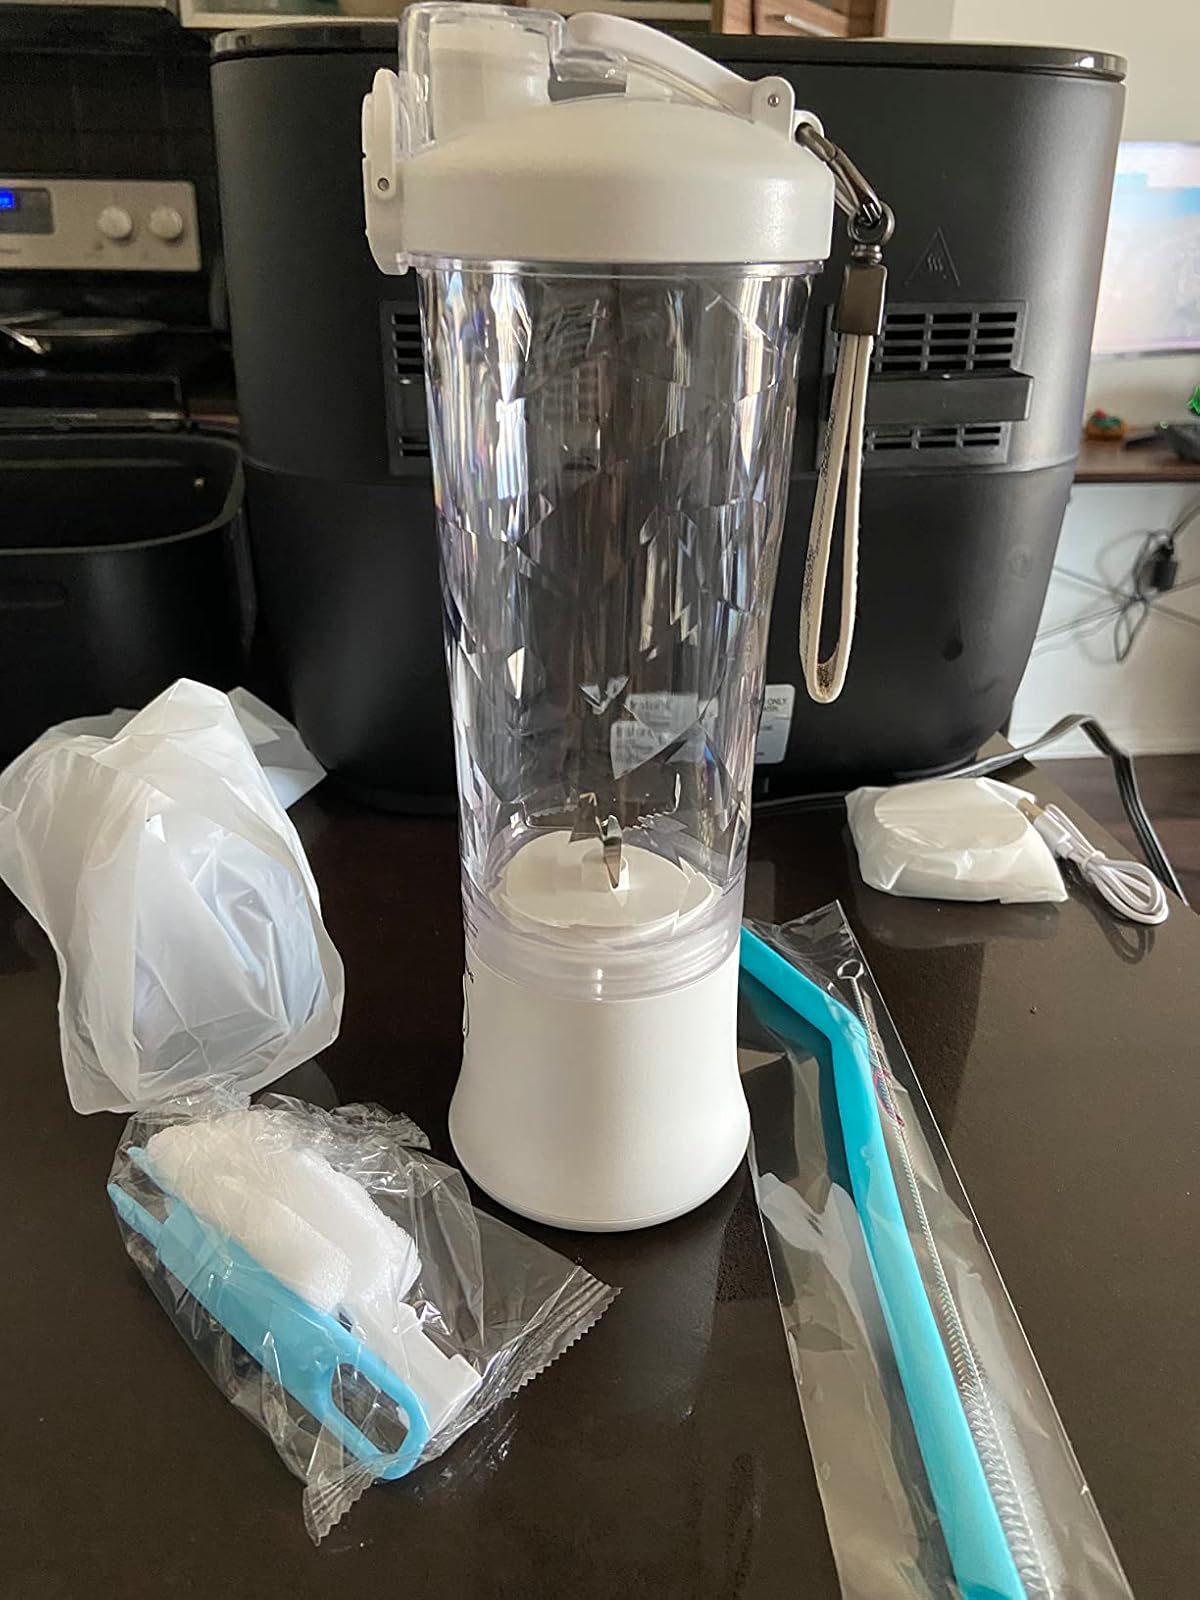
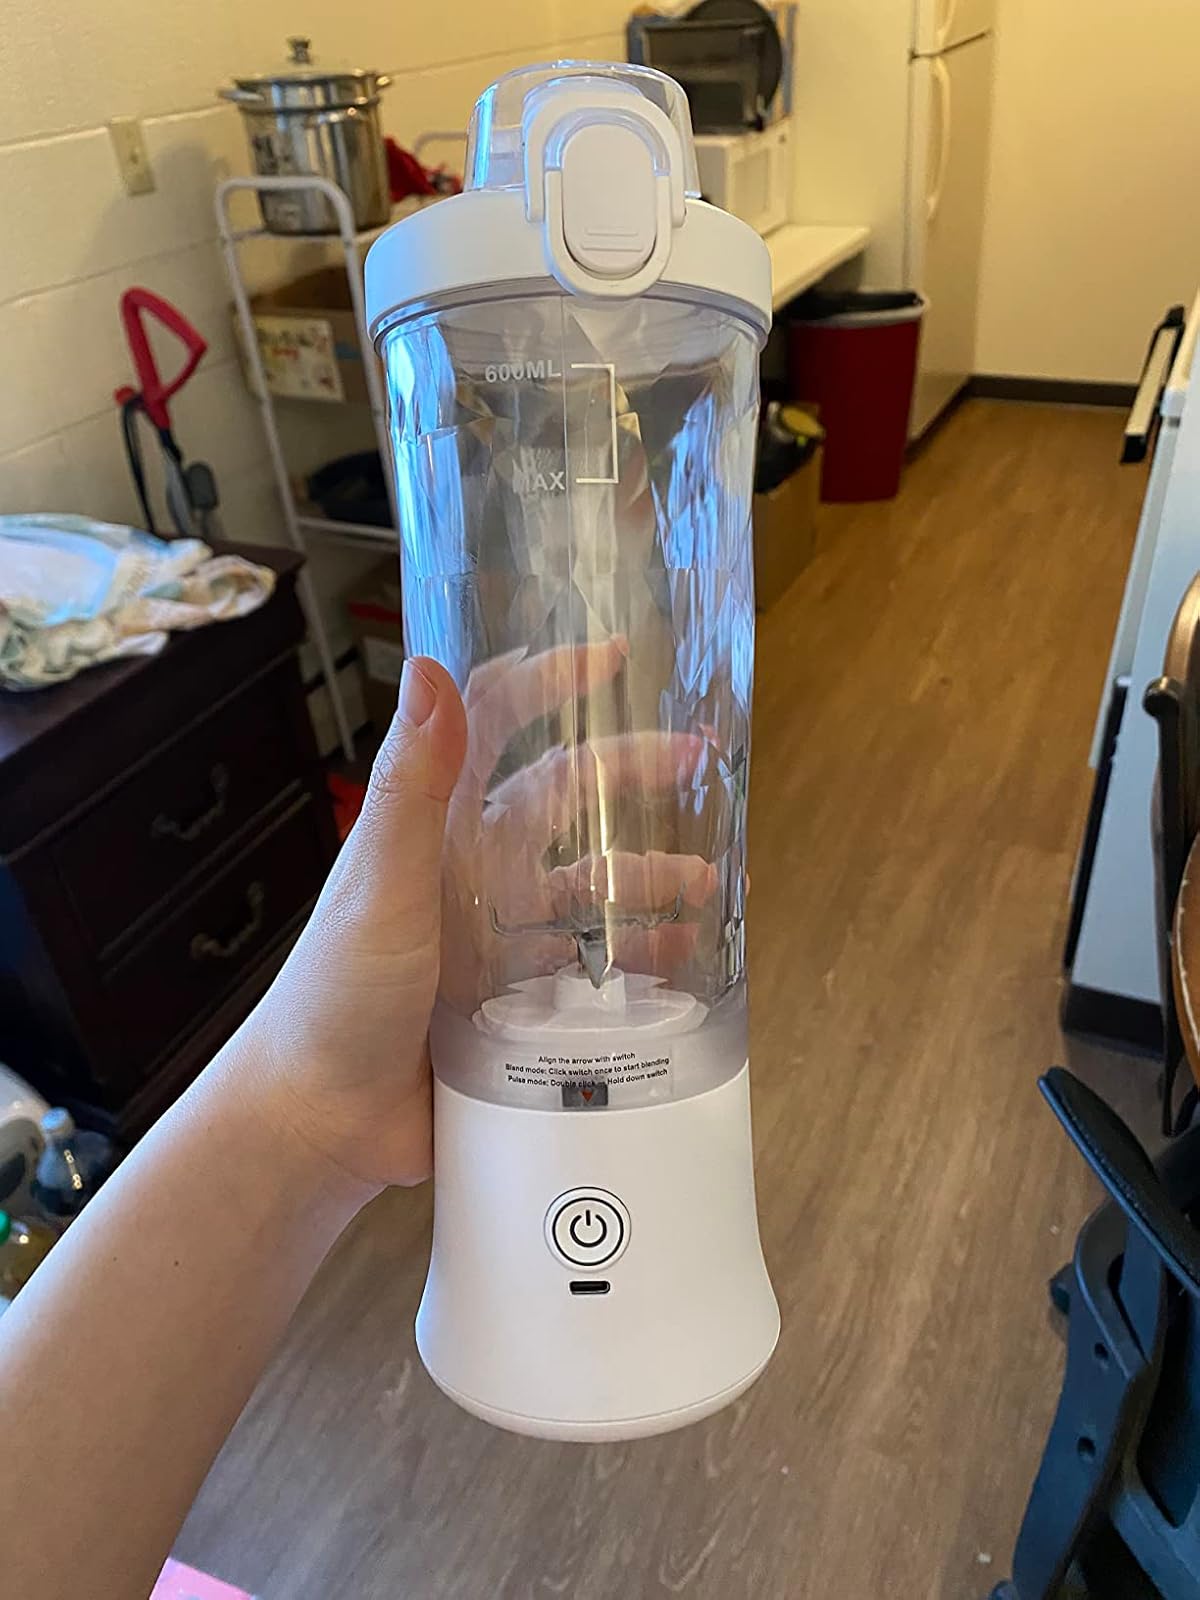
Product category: items_blender
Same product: yes